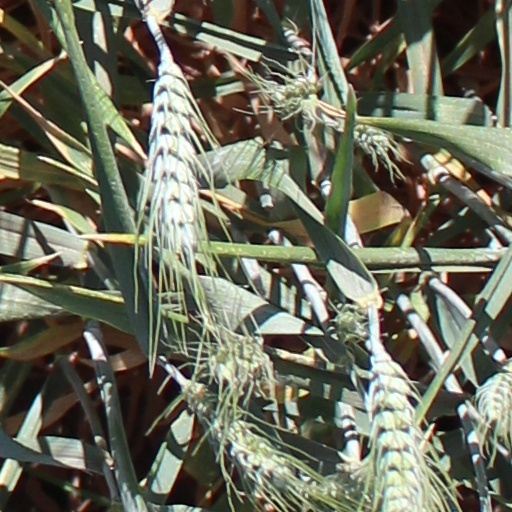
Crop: wheat